Storm Ciarán

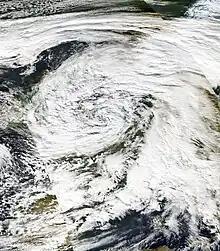

Storm Ciarán, known in Germany as Storm Emir was a European windstorm that severely affected parts of Europe from late October to early November 2023. Part of the 2023–24 European windstorm season, Ciarán impacted northwestern Europe and killed 21 people, eleven of whom were in Italy and four in France. It also caused mass disruption to transport. Widespread damage from winds were reported in the Channel Islands, while 1.2 million French households were left without electricity.